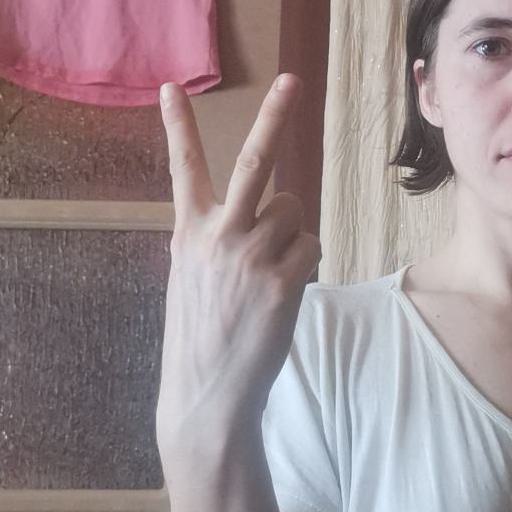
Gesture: peace_inverted